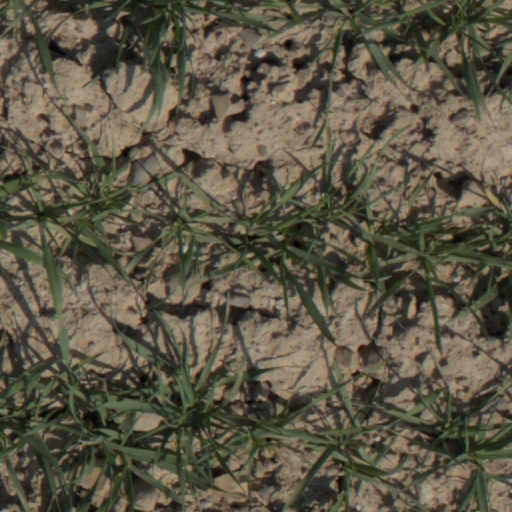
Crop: wheat